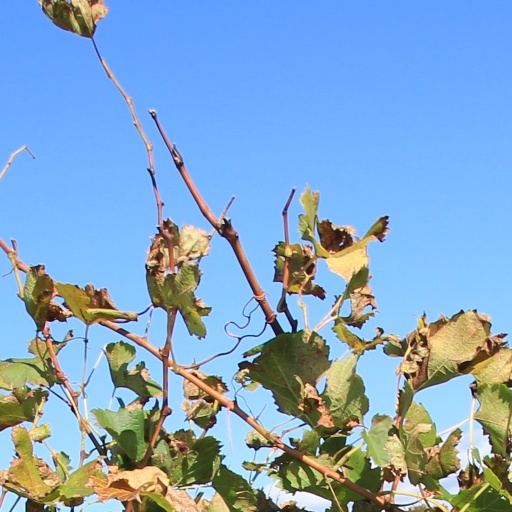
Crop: grape